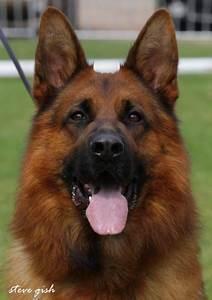
dog